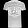
Label: T - shirt / top